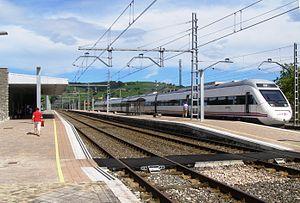
La gare de Torrelavega est située au centre de la ville espagnole de Torrelavega. Elle permet la desserte de la ville pour la ligne C-1 de la banlieue de Santander et de la ligne régionale R-26 qui permet de rejoindre Valladolid et Santander.